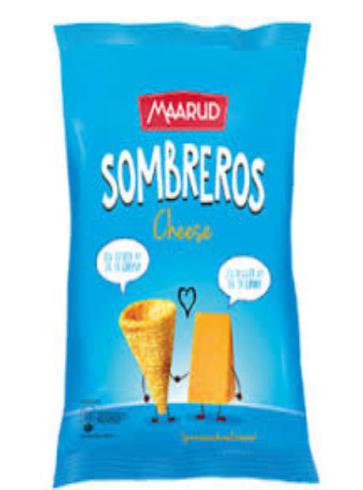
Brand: maarud
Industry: Food